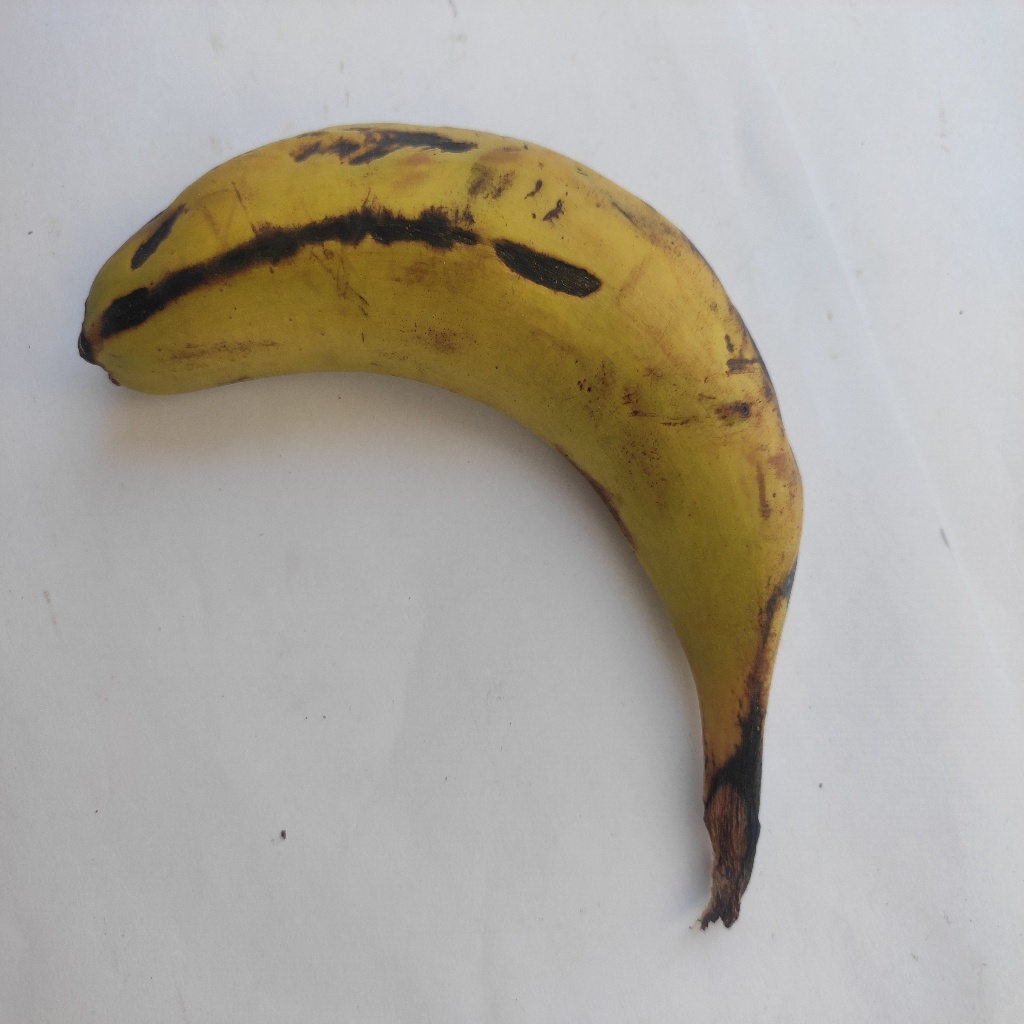
Crop: banana
Quality class: Class_A